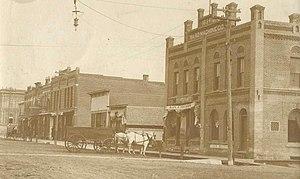
Sherburn est une municipalité américaine située dans le comté de Martin au Minnesota.